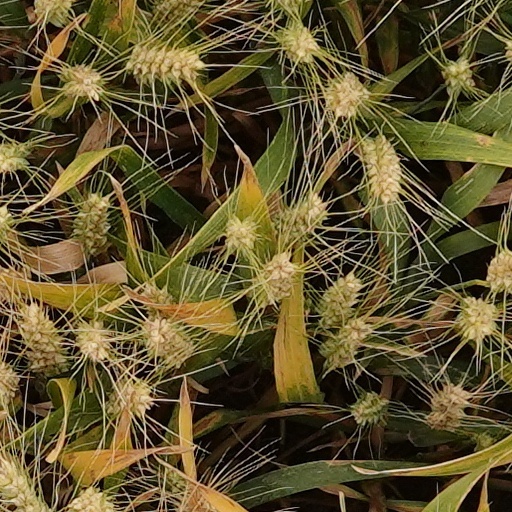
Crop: wheat